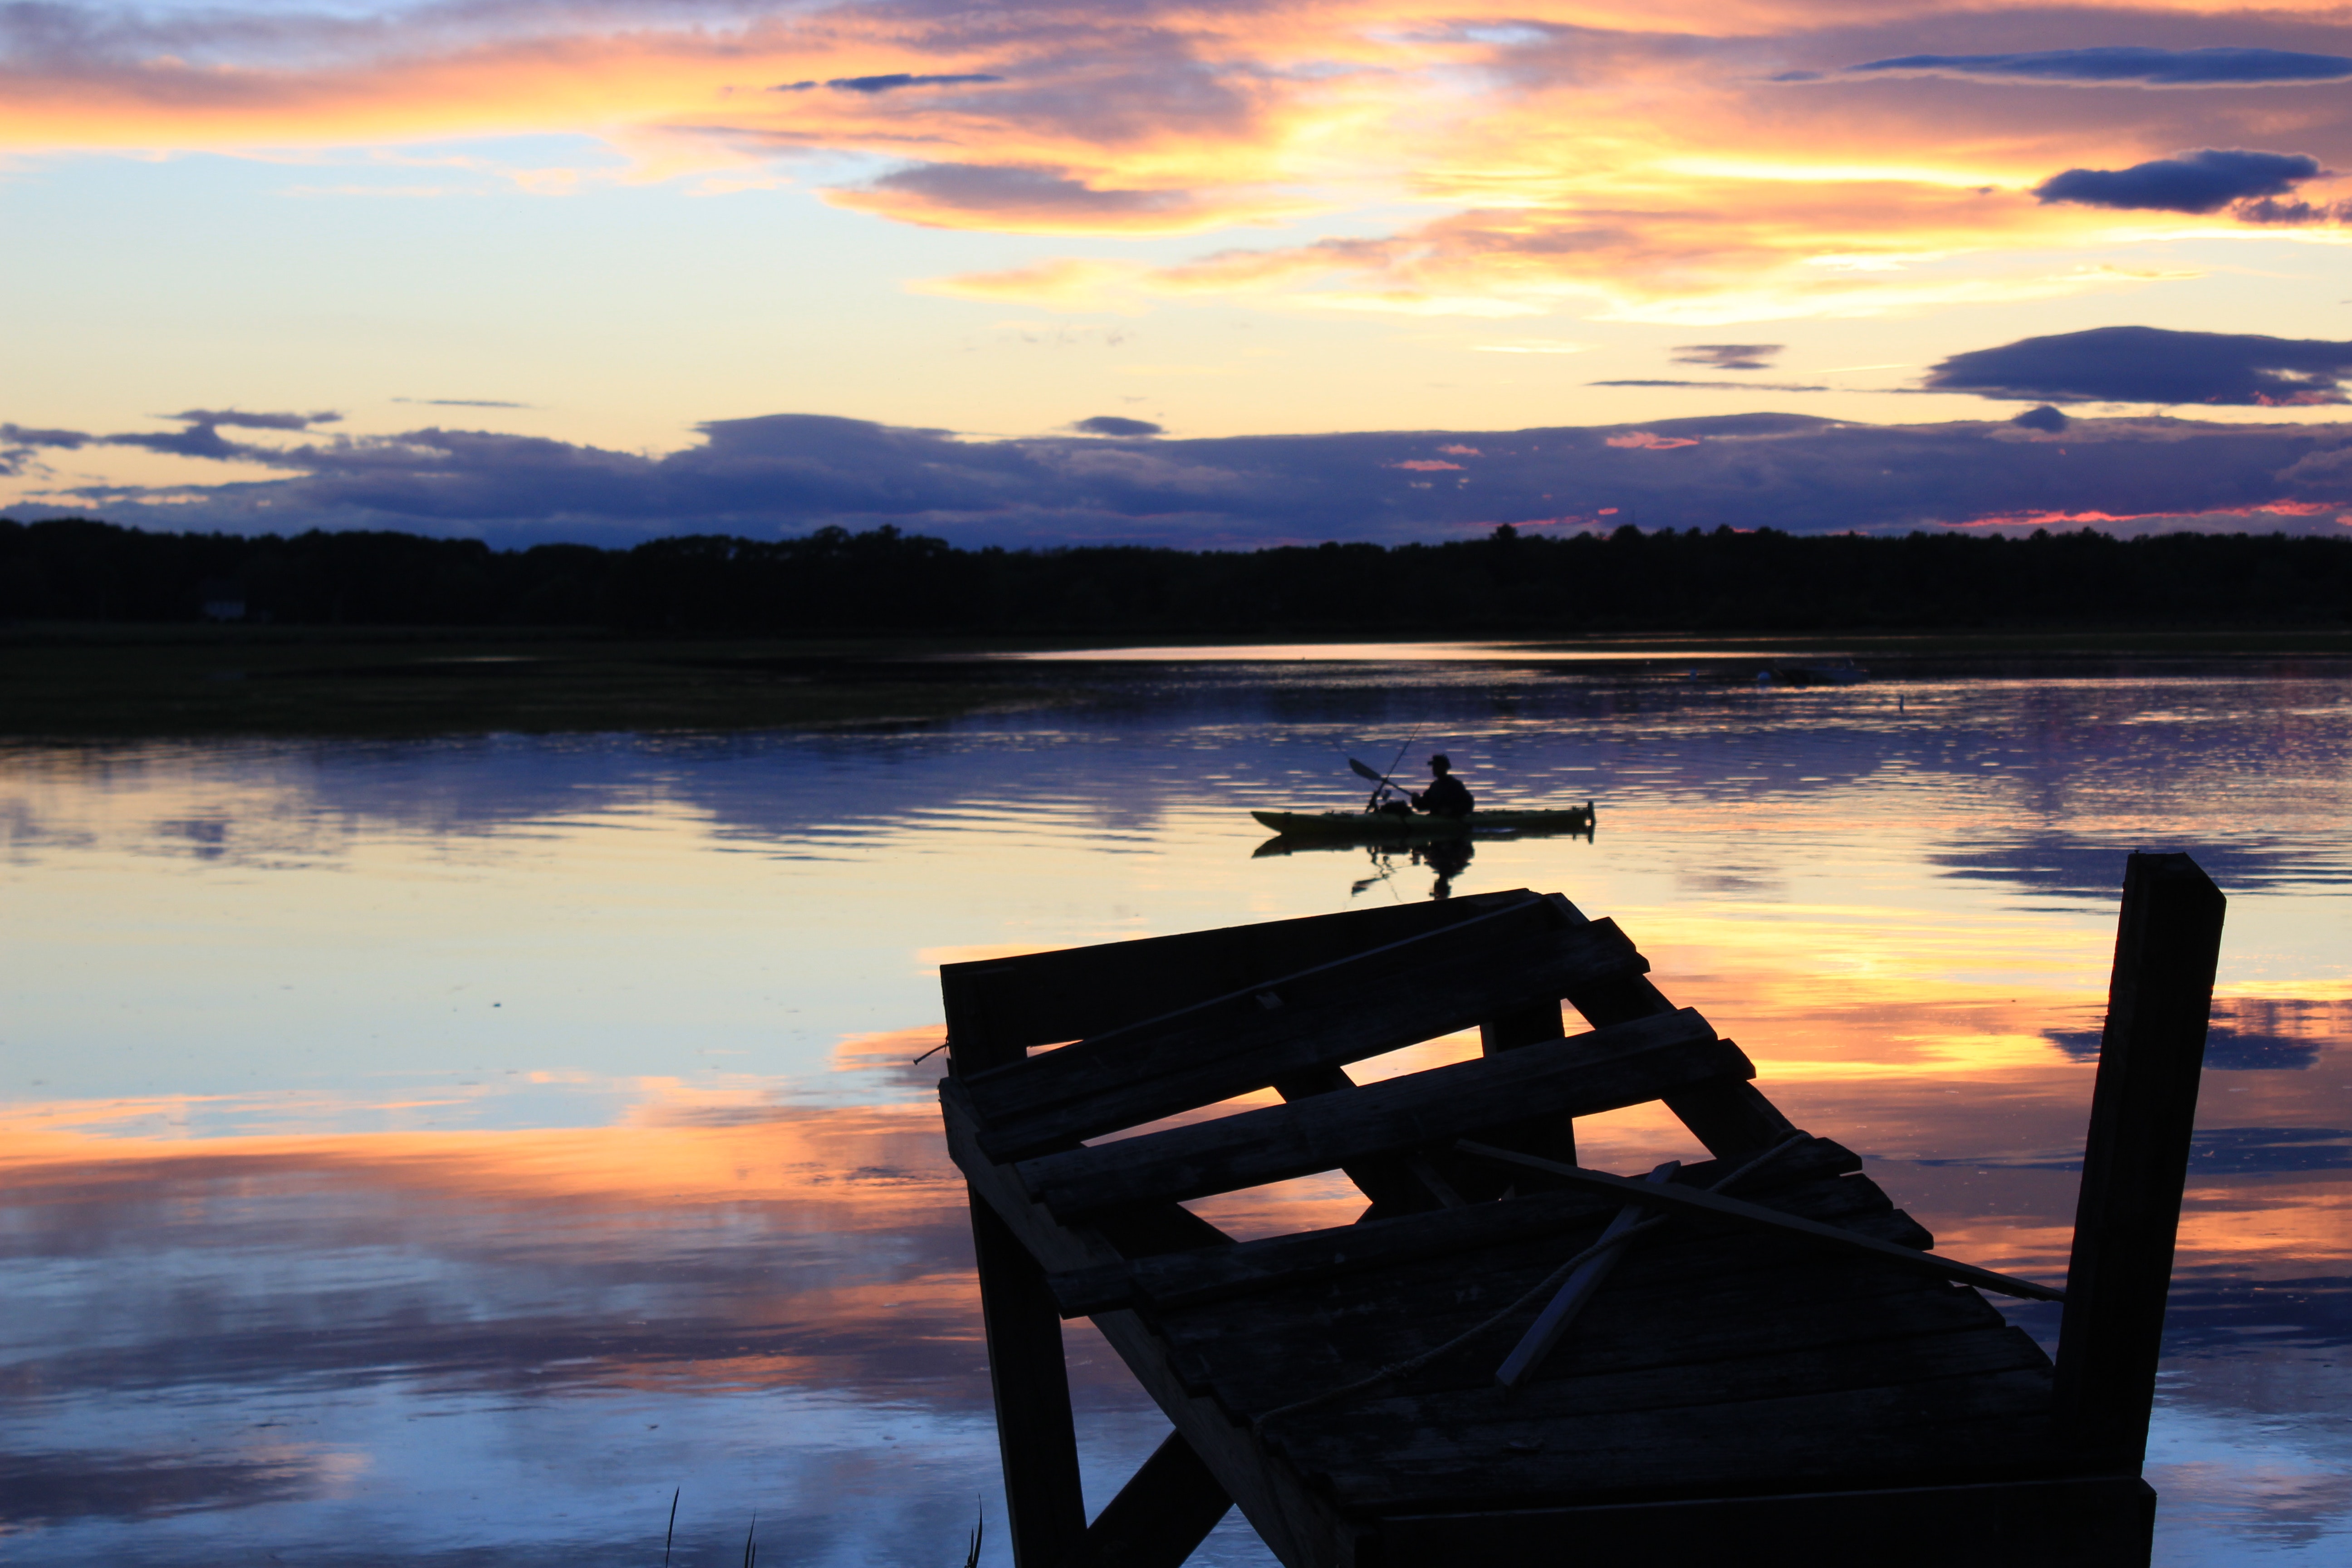
reflection, water, sky, sunset, loch, sunrise, cloud, horizon, lake, evening, calm, river, morning, dawn, dusk, sea, afterglow, dock, landscape, sunlight, reservoir, ocean